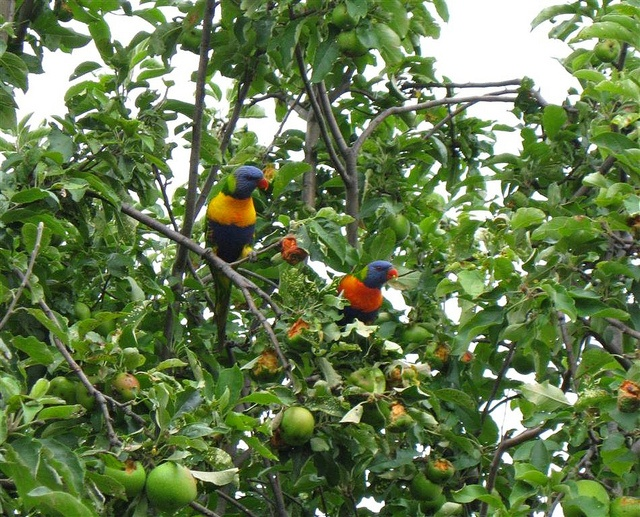
Two macaws sitting on the branches of a fruit tree.
colorful birds sitting together in a fruit tree
There are two birds sitting in a tree besides each other.
two small birds on a tree branch with a sky background
Two tropical birds sitting on a branch in a tree.